Booger McFarland

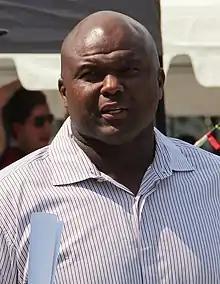
McFarland in 2018

McFarland co-hosted a radio show with Marc Ryan on Tampa sports radio station WHFS until an ownership change in December 2014 resulted in the station's entire airstaff being released for a music format. He joined the SEC Network in 2014 as a football analyst. McFarland was also a part-time guest analyst on ESPN's "Mike & Mike" morning program. McFarland was a color analyst for ESPN's "Monday Night Football" telecasts, after arriving with Jason Witten in 2018. Prior to his promotion to color analyst, McFarland was a sideline reporter and consultant during the "Monday Night Football" broadcasts where he announced from atop a crane-like contraption nicknamed the "Booger Mobile." After receiving criticism for blocking the view of fans seated near the field, the contraption was modified to be less obstructive. McFarland was promoted to color analyst in May 2019 after Witten left to return to the Dallas Cowboys. In May 2020, he and play-by-play announcer Joe Tessitore were reassigned by ESPN amid criticism from viewers. In dubbing "MNF" as "the worst (show) on television," UK newspaper "The Guardian" called McFarland "awful as a national NFL voice. He sounds like he's started a sentence and has no idea where it's going to end."